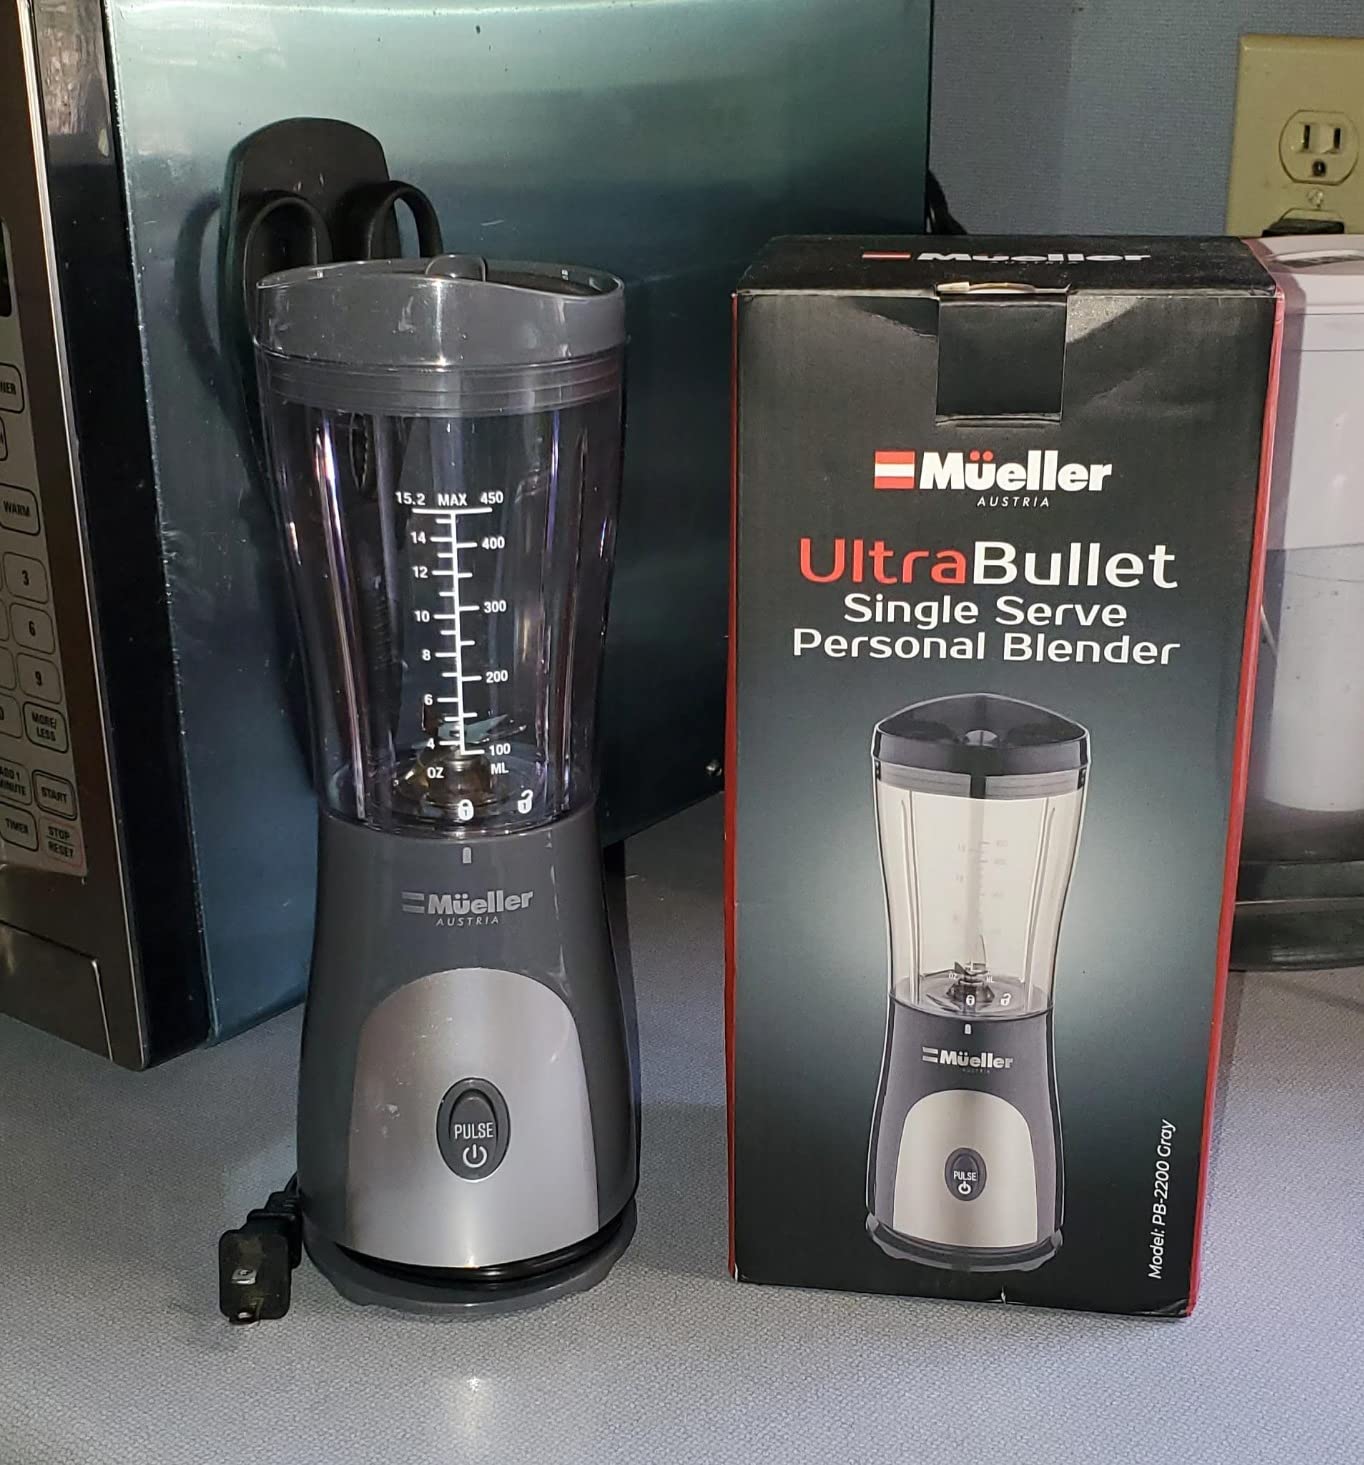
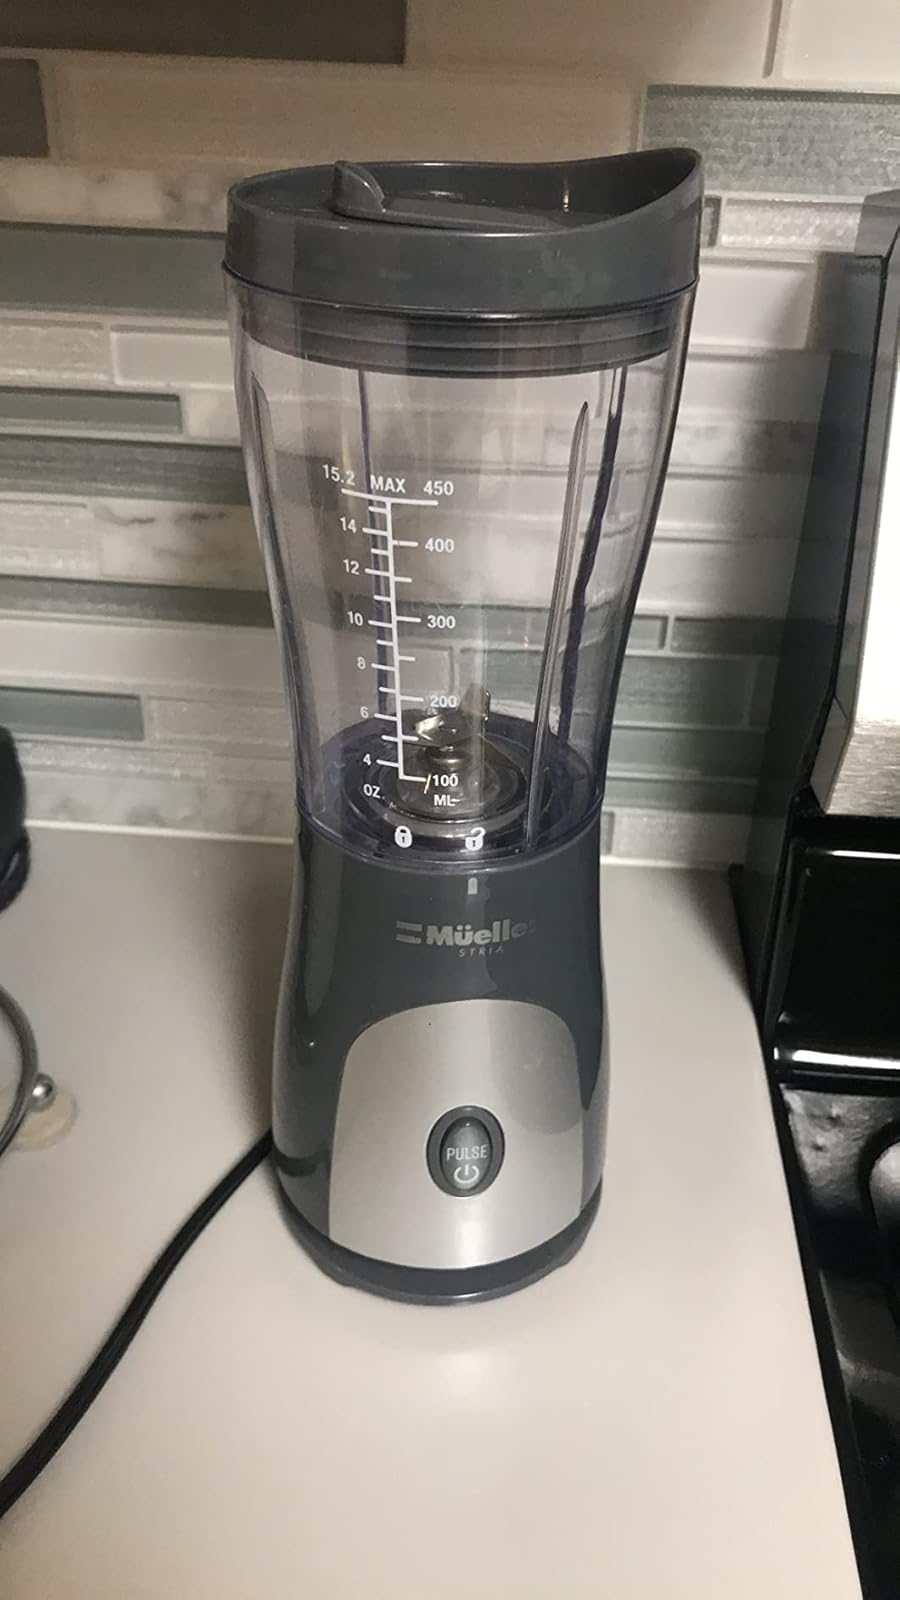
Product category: items_blender
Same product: yes